Kiddie ride

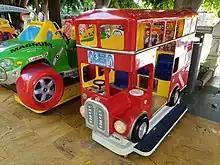
A bus kiddie ride in Marbella

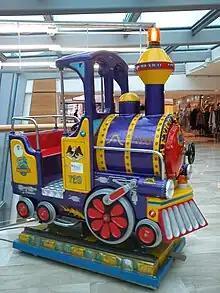
A train kiddie ride

A kiddie ride is a child-sized, themed, mildly interactive coin-operated ride that can be ridden by young children for amusement. Kiddie rides are commonly available in amusement parks, arcades, malls, hotel game rooms, outside supermarkets, and large department stores. Less commonly, they may also appear in other venues such as restaurants, food courts, grocery shops, and auto dealerships. When activated by a coin, a kiddie ride entertains the rider for a short time with a mild motion that replicates the theme of the ride. Most rides also include sounds and music. Some even feature flashing lights, pedals, and/or buttons. Commercial kiddie rides are often colorful with an animal, vehicle, or popular cartoon character theme, which appeals to young children. They are usually driven by a heavy-duty electric motor, which is usually disguised inside or underneath the metal, fiberglass, or vacuum formed plastic body of the ride.